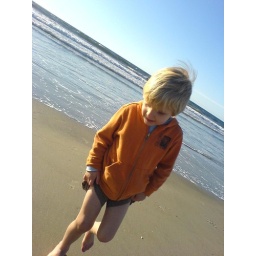
E at the beach by our house